Zaven Andriasian

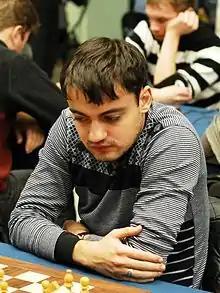
Zaven Andriasian, Warsaw 2012

Zaven Andriasian (sometimes transliterated as "Andriasyan"; ; born March 11, 1989) is an Armenian chess Grandmaster and former World Junior Chess Champion.